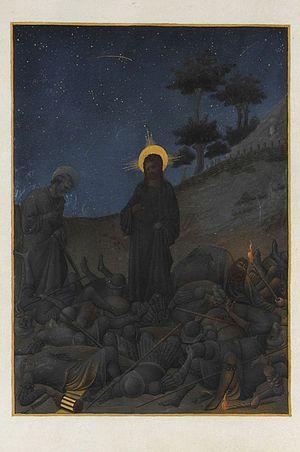
Dans la nuit, le Christ est accompagné de saint Pierre, des soldats venus le chercher se retrouvant atterrés à ses pieds
Les Très Riches Heures du duc de Berry est un livre d'heures commandé par le duc Jean Iᵉʳ de Berry et actuellement conservé au musée Condé à Chantilly sous la cote Ms. 65.